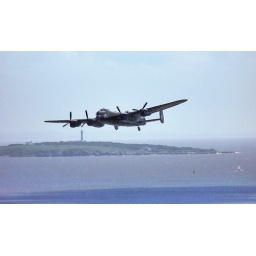
Superb flypast over my house today in lovely clear skies. Flatholm Island in the distance.